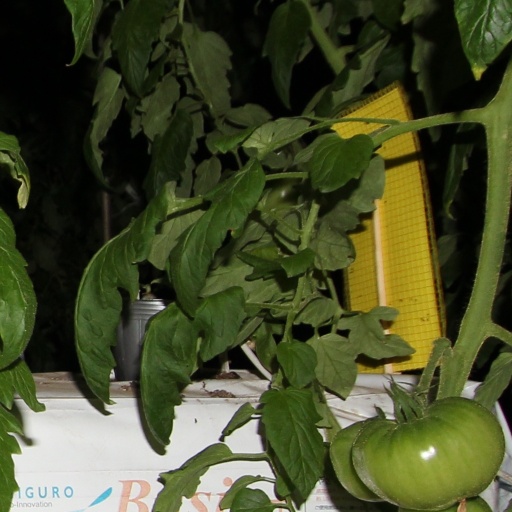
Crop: tomato